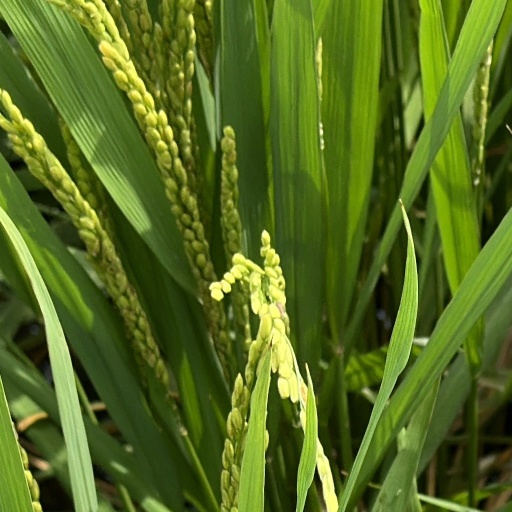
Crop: rice